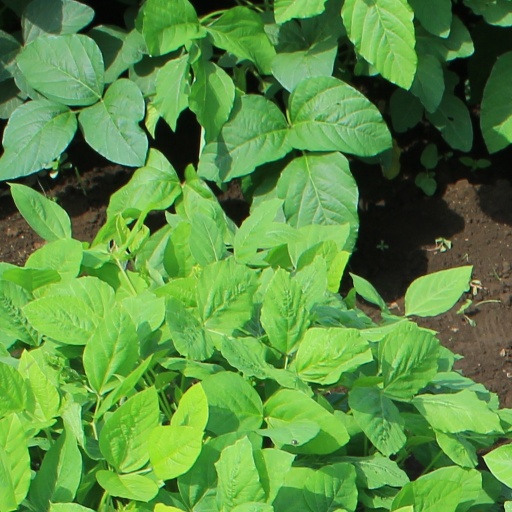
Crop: soybean